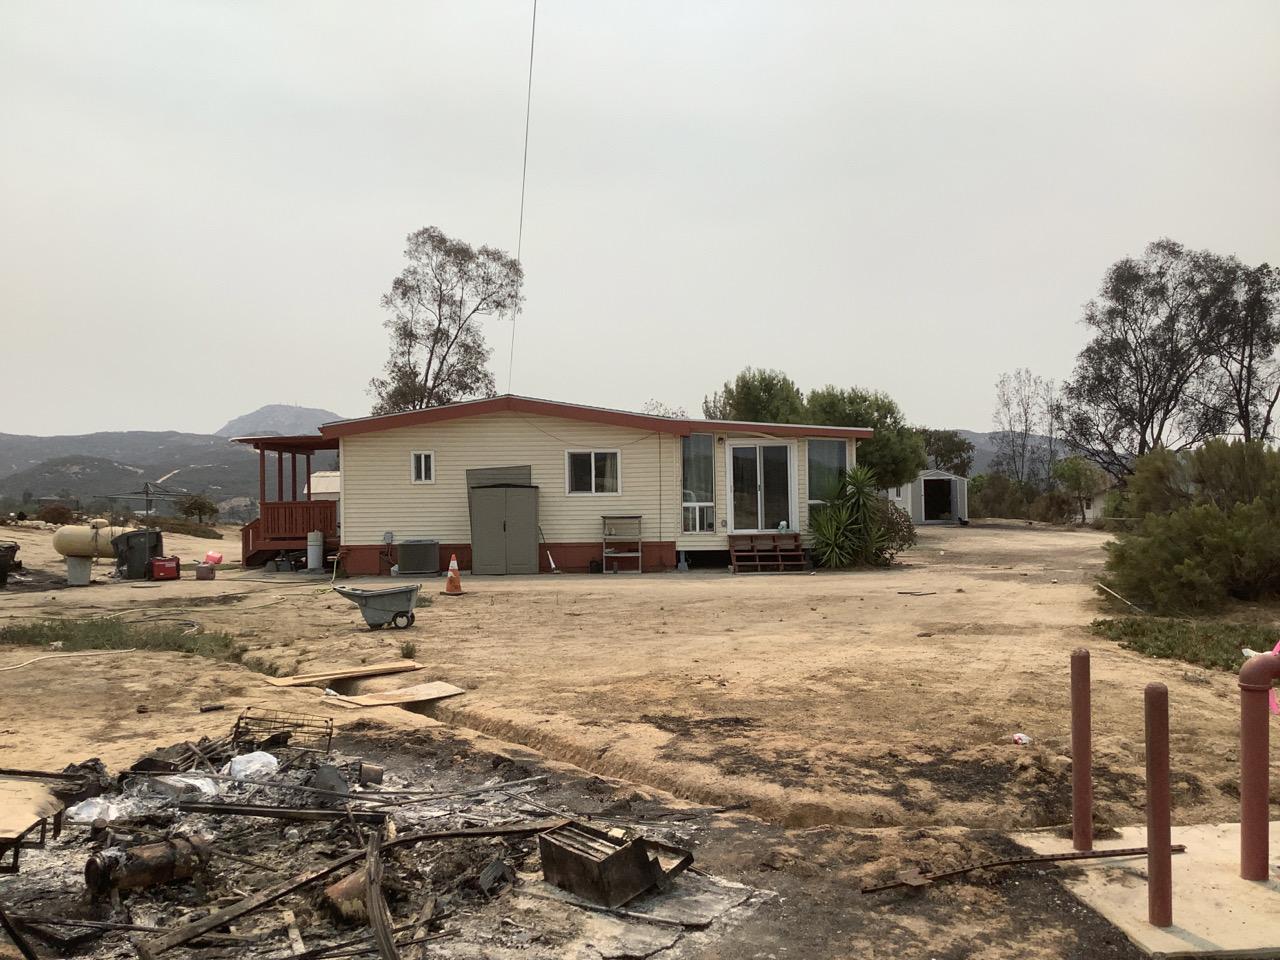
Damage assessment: no_damage